Matthias Versluis

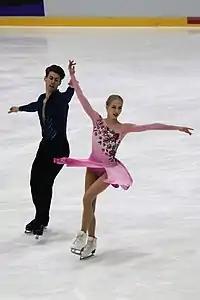
Turkkila and Versluis at the 2018 Grand Prix of Helsinki

Turkkila/Versluis began the Olympic season at the 2021 CS Lombardia Trophy, where they placed sixth. They were assigned to the 2021 CS Nebelhorn Trophy, seeing to qualify a place for Finland at the 2022 Winter Olympics. They placed first in both programs, setting three new personal bests to take both their first Challenger gold and the first of four available dance spots. At their third Challenger event of the season, the 2021 CS Finlandia Trophy, Turkkila/Versluis came sixth, notably managing fourth place in the free dance. They competed at the 2021 Cup of Nice, also known as Trophée Métropole Nice, where they won gold, before going on to make their Grand Prix appearance at the 2021 Internationaux de France, where they finished in seventh.